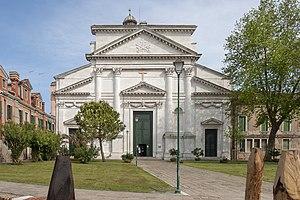
La liste suivante recense les cathédrales en Italie.
Cet article recense les églises de Venise, en Italie.
La basilique San Pietro di Castello est une église catholique de Venise, en Italie. Située dans le quartier de Castello et plus particulièrement sur l'ile de San Pietro, derrière le bassin de l’arsenal. L’île de San Pietro est très éloignée du centre de Venise, et au fur et à mesure que le promeneur se rapproche, il y a de moins en moins de palais et les églises deviennent modestes. La basilique et ses alentours sont classés par l'UNESCO au Patrimoine mondial.